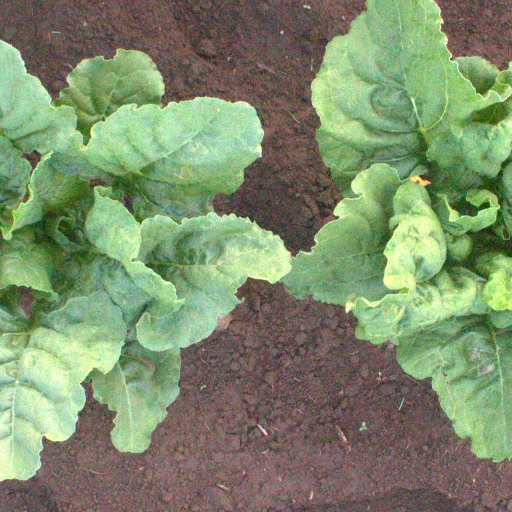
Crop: sugar beet